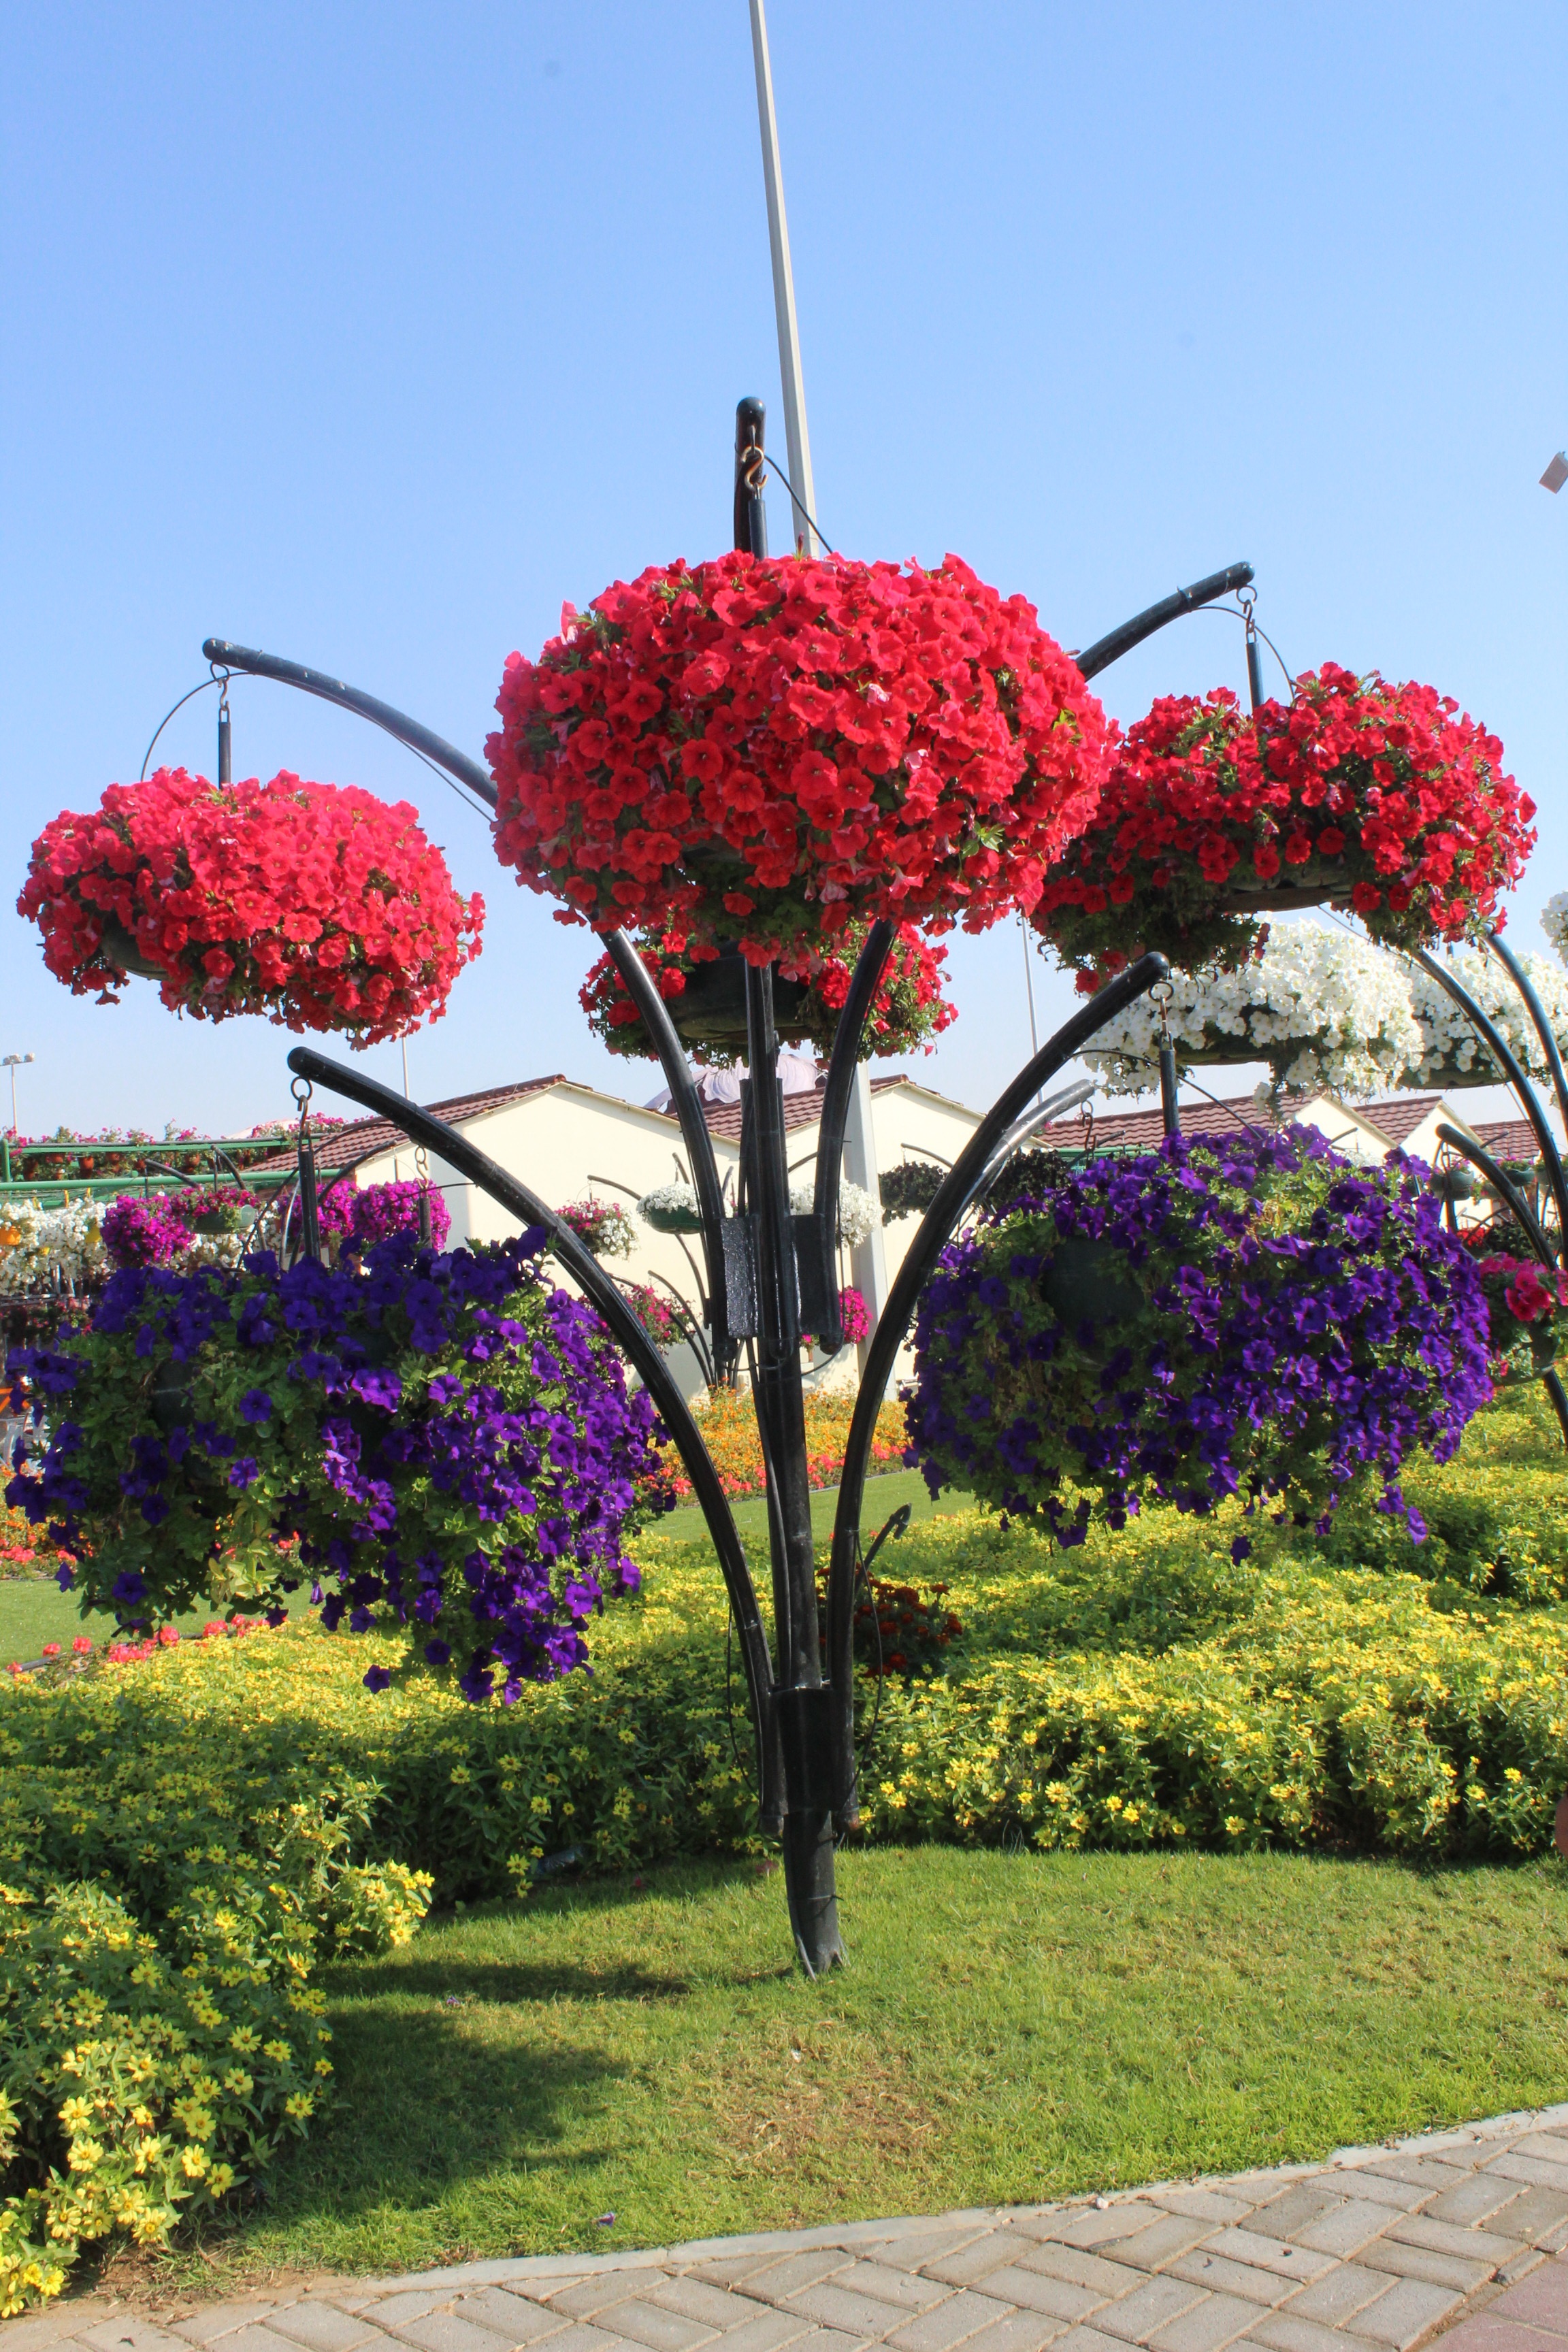
tree, blossom, plant, flower, autumn, botany, garden, flora, flowers, shrub, beautiful, flowerbed, floristry, flowering plant, floral design, woody plant, land plant, flower arranging